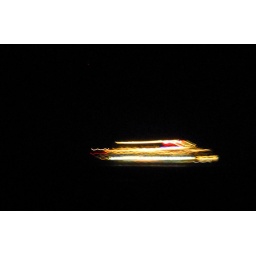
Cruise ship - passing in front of Waikiki Beach - timed exposure reveals ocean movement